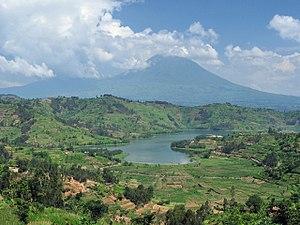
L'environnement au Rwanda est l'environnement du pays Rwanda, pays d'Afrique.
Le Rwanda, en forme longue la république du Rwanda, en kinyarwanda Repubulika y'u Rwanda, surnommé le « pays des mille collines », est un pays d'Afrique de l'Est. Le Rwanda étend ses 26 338 km² dans la région des Grands Lacs. Il partage des frontières avec, au nord, l'Ouganda, à l'est, la Tanzanie, au sud, le Burundi, et à l'ouest, la république démocratique du Congo. Sa capitale Kigali est située au centre du pays.
La guerre civile rwandaise opposa l’armée patriotique rwandaise du Front patriotique rwandais aux Forces armées rwandaises de l’État Rwandais, fermement soutenu par l'engagement politique et militaire français. Cette guerre civile et ethnique se déroula en deux phases au Rwanda : la première entre 1990 et 1993, puis, à partir du déclenchement du génocide des Tutsi, entre avril et juillet 1994. Il prit fin définitivement avec la victoire militaire et la prise du contrôle du pays par le FPR. Après une montée en puissance de 1990 à 1994, le génocide des Tutsis intervient dans cette guerre civile comme solution finale de la deuxième république hutue pour tenter de rester en place. Cette guerre est parfois considérée comme « ethnique » mais l'assimilation des belligérants à des ethnies est aujourd'hui remise en cause.